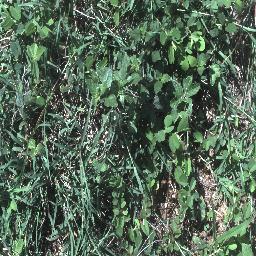
Label: negative